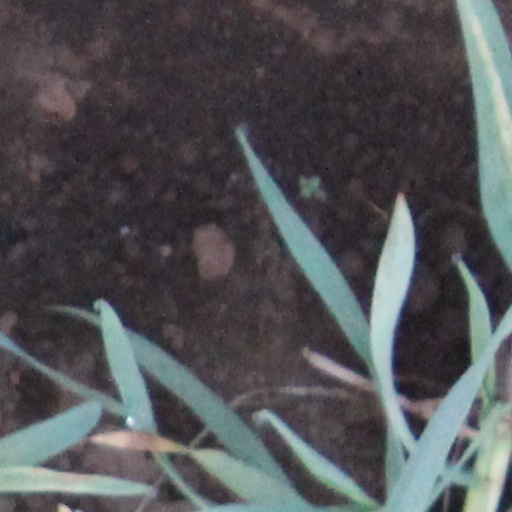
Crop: wheat